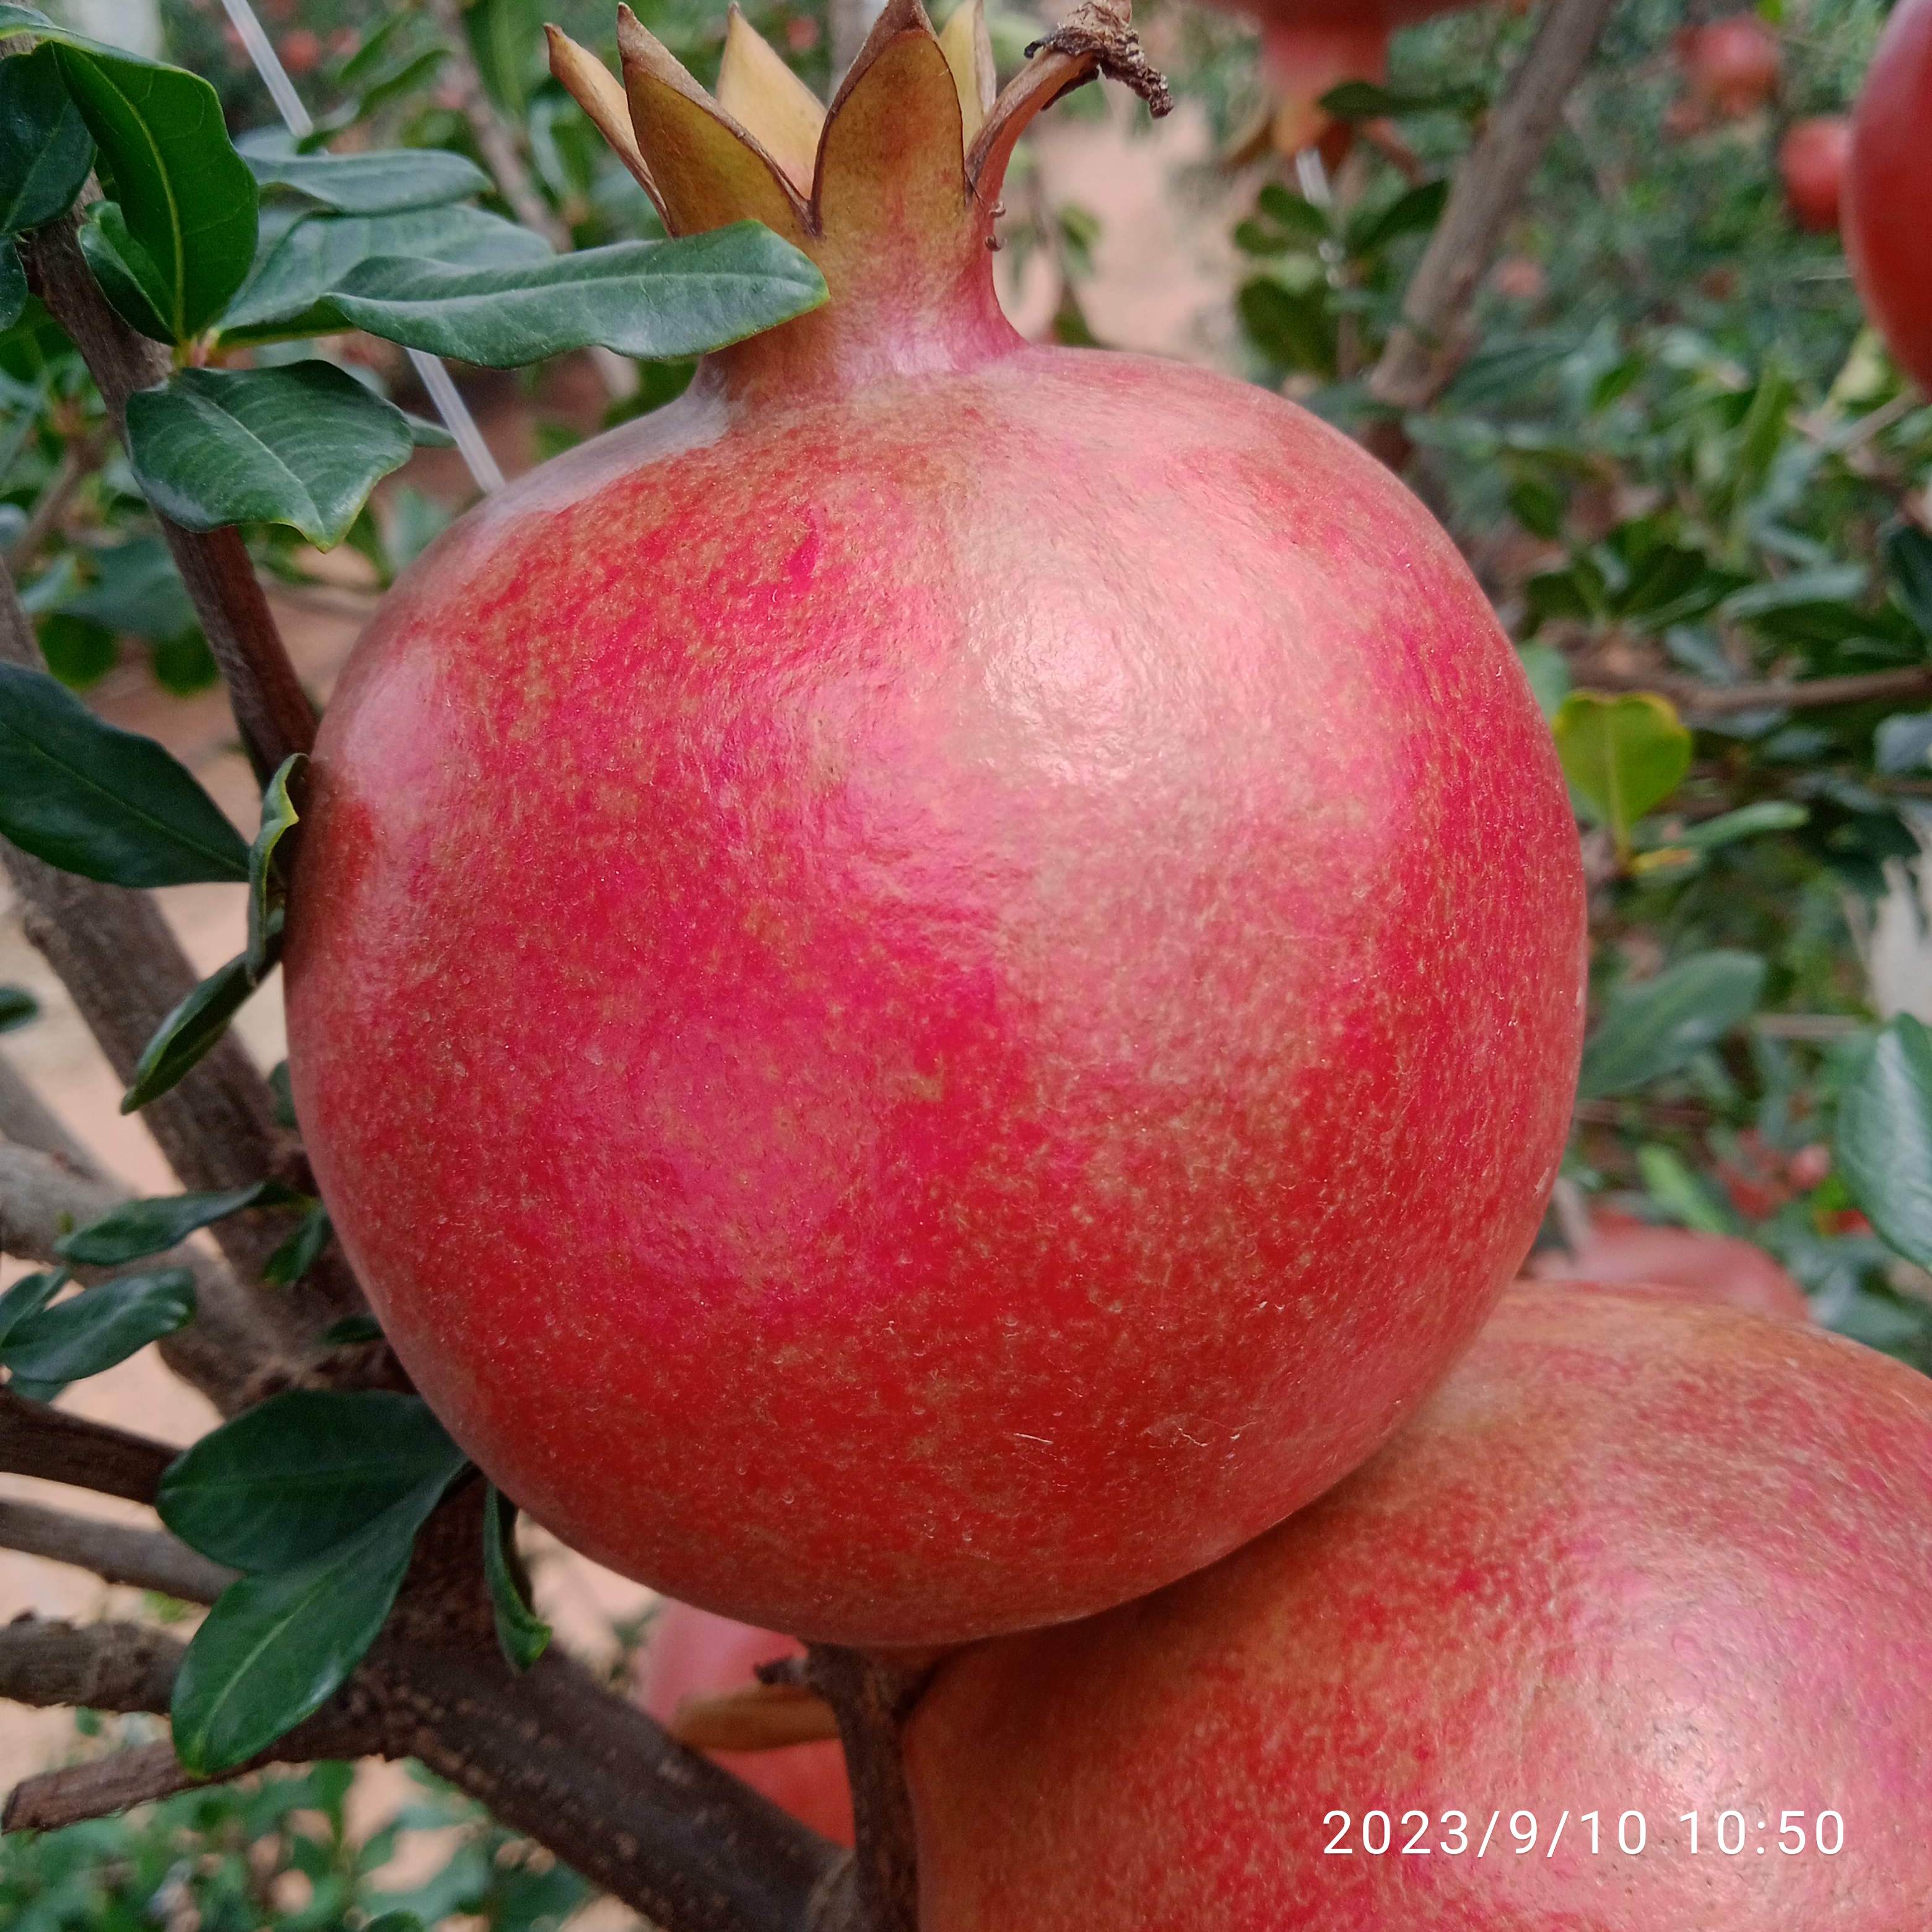
Label: Healthy